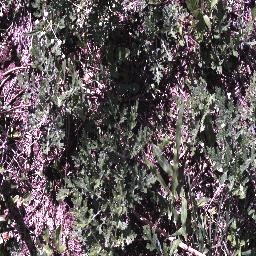
Label: parthenium